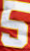
Number: 5